Moulton (crater)

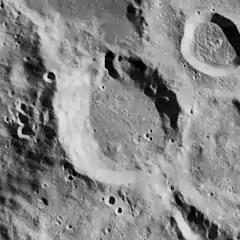
Lunar Orbiter 4 image

Moulton is a crater on the Moon's far side, just beyond the south-southwestern limb as seen from the Earth. The crater is attached to the southern edge of Chamberlin, and it lies at the northern terminus of the Vallis Schrödinger. There is a cleft in the shared rim between Chamberlin and Moulton.